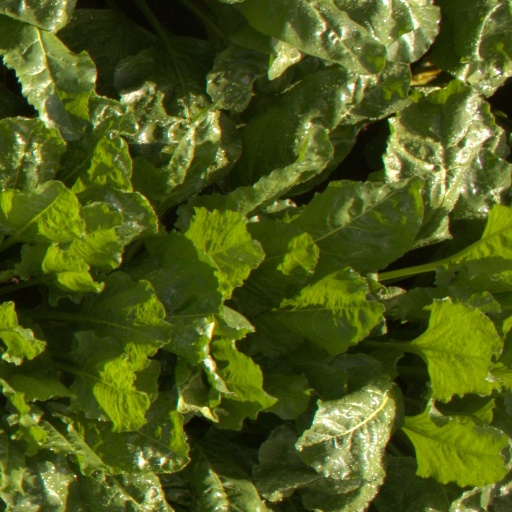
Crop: sugar beet